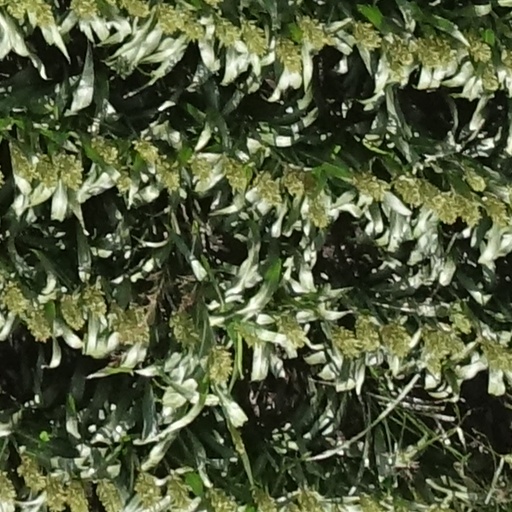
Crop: sorghum